Ainu cuisine

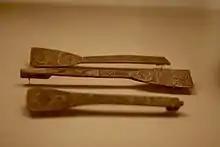
Ainu spoons, "parapasuy"

The teas drunk by Ainu were not made with the evergreen "Camellia sinensis", but from the seeds and bark of trees, or medicinal herbs native to the cool climate of Hokkaidō.